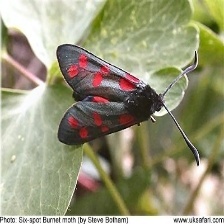
Species: SIXSPOT BURNET MOTH